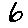
Label: 6